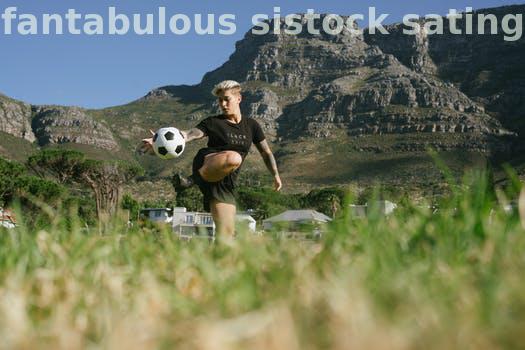
Label: Watermark